Tuttlingen station

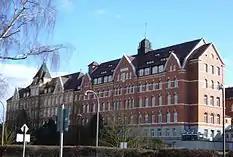
The "Aesculap" firm seen from the station forecourt

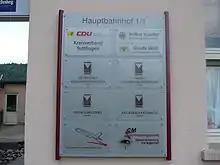
The constituency office of Volker Kauder and Guido Wolf in the station building

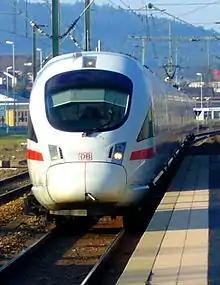
Intercity-Express in Tuttlingen station

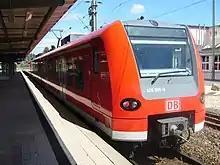
Regional-Express on the Plochingen–Immendingen railway in Tuttlingen station

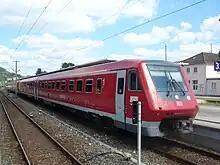
Regional-Express on the Tuttlingen–Inzigkofen railway in Tuttlingen station

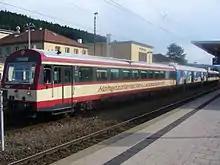
Naturpark-Express in Tuttlingen station

The station is located about 2 km west of the old town on the edge of central Tuttlingen and is bordered on the west by the Koppenland district and allotments, as well as the Danube cycle path (Donauradweg). The track field extends to the former Baden district of Möhringen. The station forecourt east of the station is very close to the Aesculap company, Tuttlingen's largest employer.